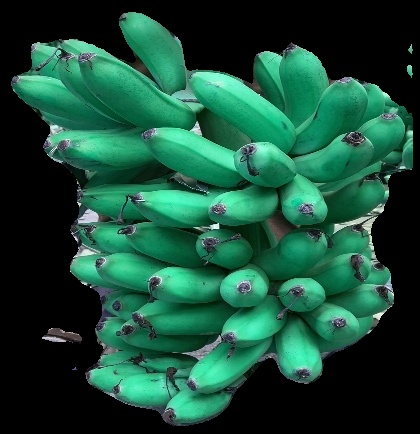
Variety: rasbale
Grade: grade1